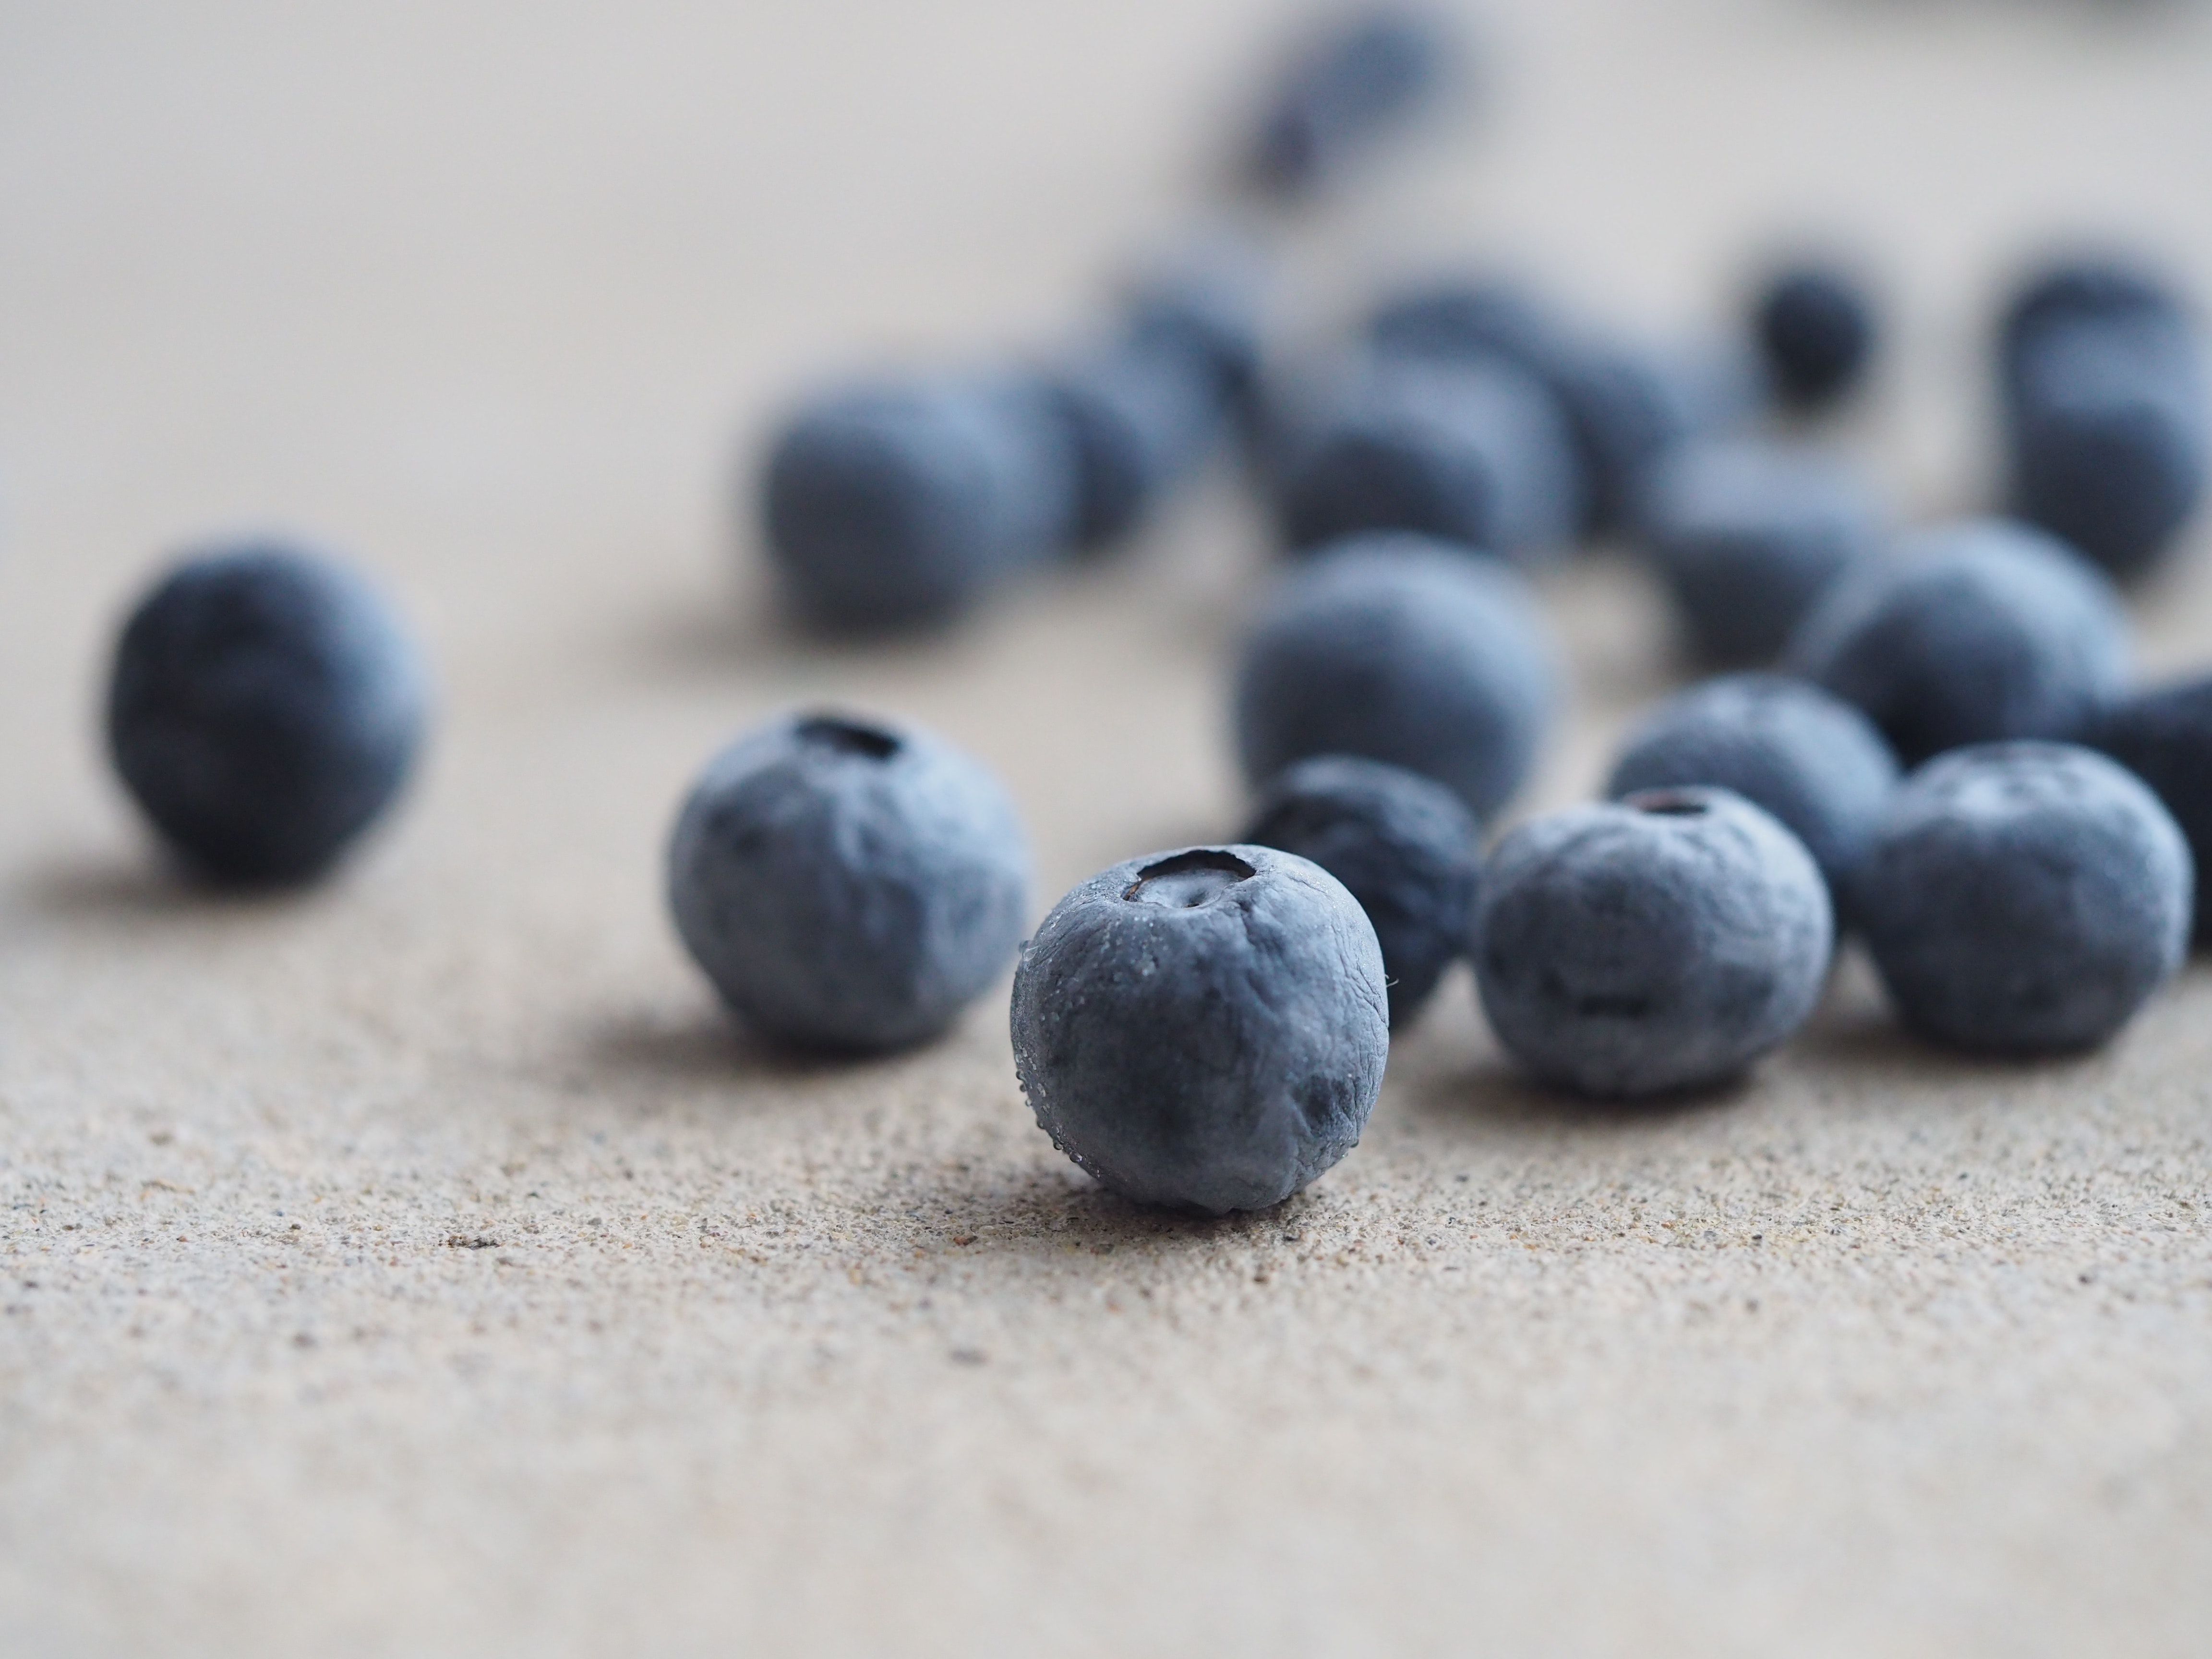
bilberry, blueberry, berry, superfood, fruit, food, huckleberry, juniper berry, plant, produce